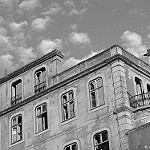
Label: B & W